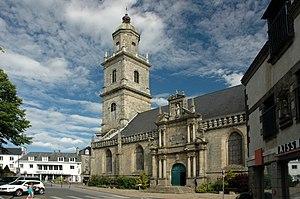
France, Église Saint-Gildas d'Auray